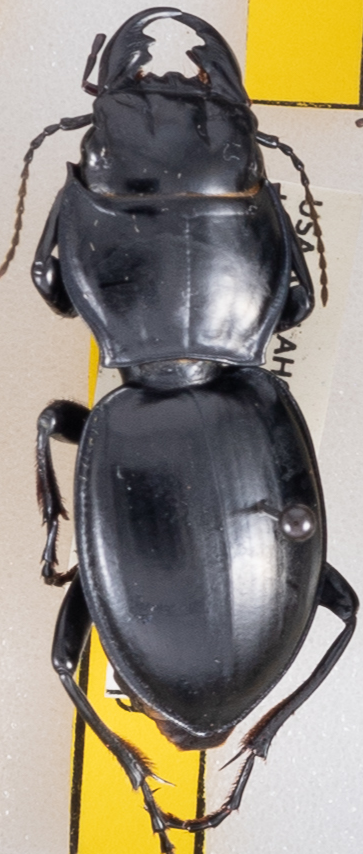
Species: Pasimachus californicus
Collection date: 2022-05-18
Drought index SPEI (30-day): -1.322
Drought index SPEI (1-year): -1.13
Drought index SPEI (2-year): -1.01